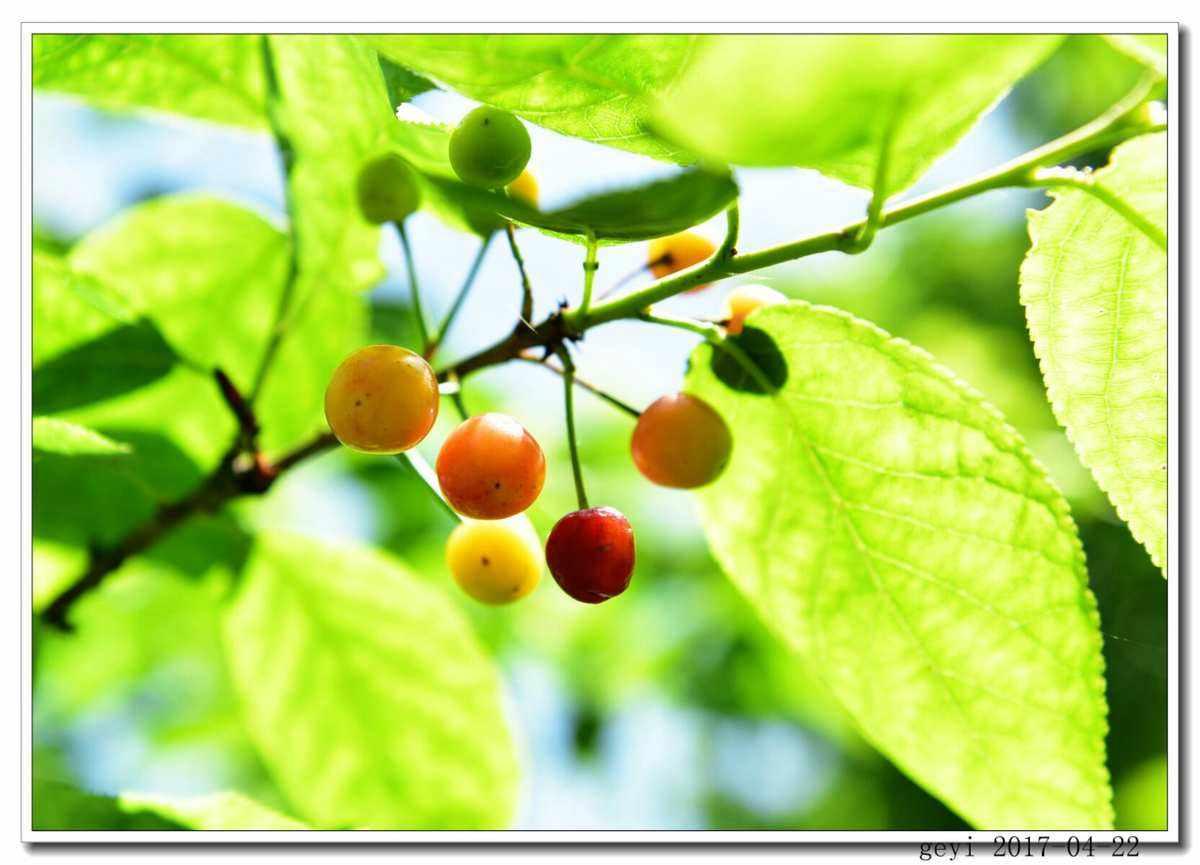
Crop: cherry
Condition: healthy